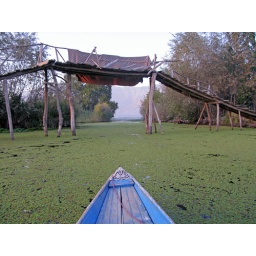
Shikara passes under a makeshift bridge over the lake